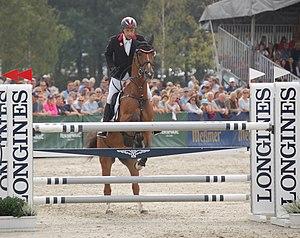
Harald Ambros est un cavalier autrichien de concours complet.